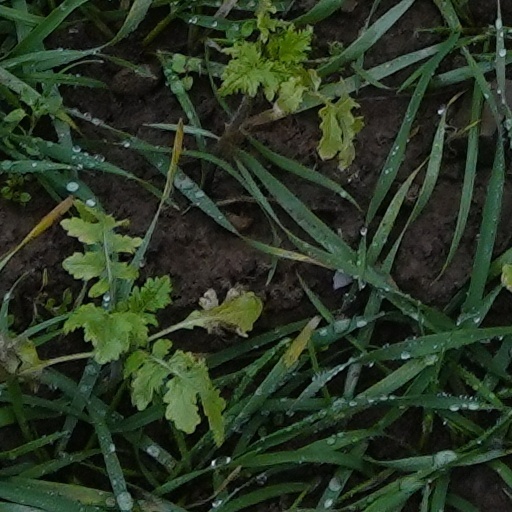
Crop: wheat